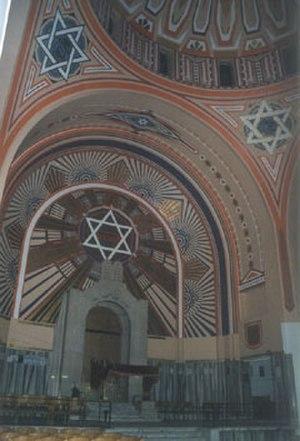
Daniel Iffla dit Osiris, né le 23 juillet 1825 à Bordeaux et mort le 5 février 1907 à Paris, est un financier et un mécène français.
Une synagogue est un lieu de culte juif.